June Palmer

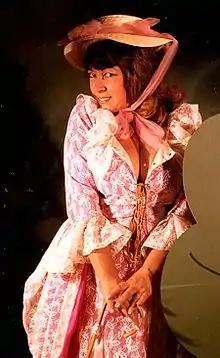
Palmer in 1985, dressed up as Little Bo-Peep

June Palmer (1 August 1940 – 6 January 2004), also known as "June Power", was an English model and actress who, along with Pamela Green, was the most famous Harrison Marks glamour model of the 1960s. Palmer was featured in Harrison Marks's publications "Kamera" and "Solo", and in his short films that feature nudity.